Carl Benedict Hase

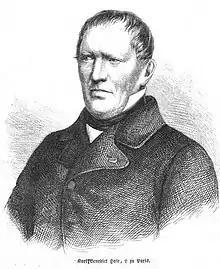
Carl Benedict Hase

Hase was born at Sulza near Naumburg. Having studied at Jena and Helmstedt, in 1801 he made his way on foot to Paris, where he was commissioned by the comte de Choiseul-Gouffier, late ambassador to Constantinople, to edit the works of Joannes Laurentius Lydus from a manuscript given to Choiseul by Prince Mourousi.